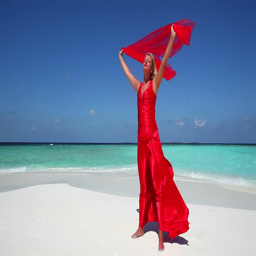
woman in red dress on the tropical beach and holding a red sarong